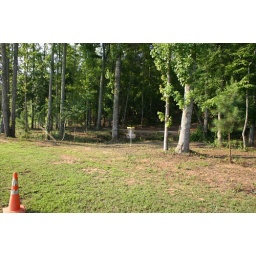
This is the basket located at the end of the tree line. The creek runs behind it near the tree in the background, behind the basket.